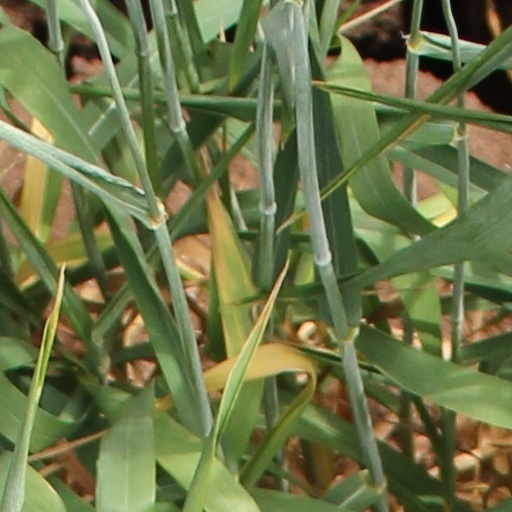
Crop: wheat